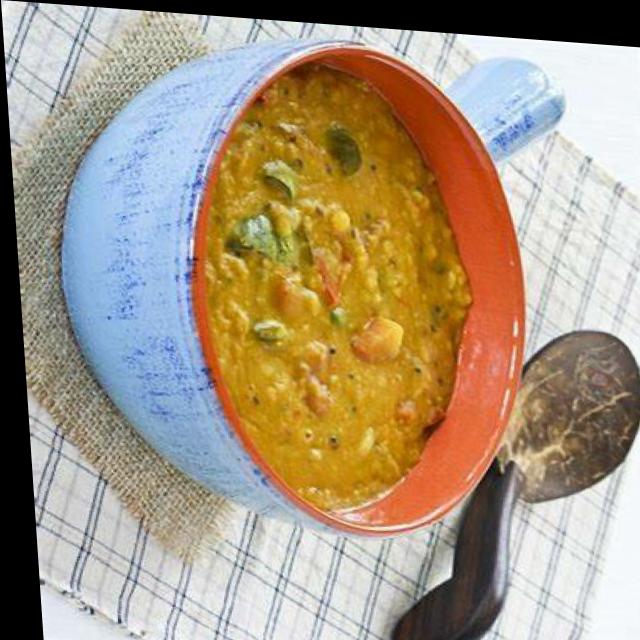
Dish: dal_makhani